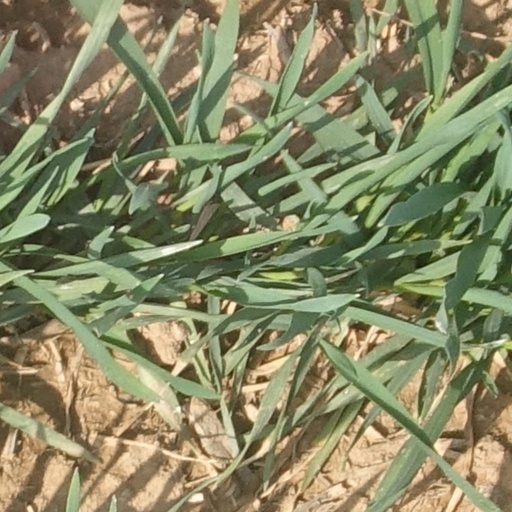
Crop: wheat